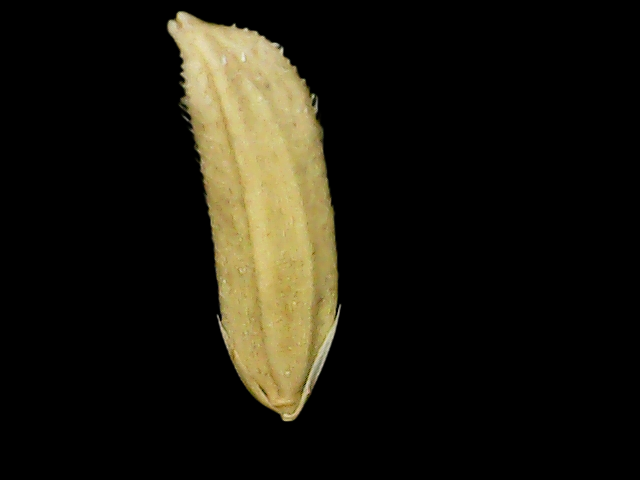
Rice variety: Binadhan20